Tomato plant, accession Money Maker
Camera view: bottom (45 deg); turntable rotation: 120 degrees
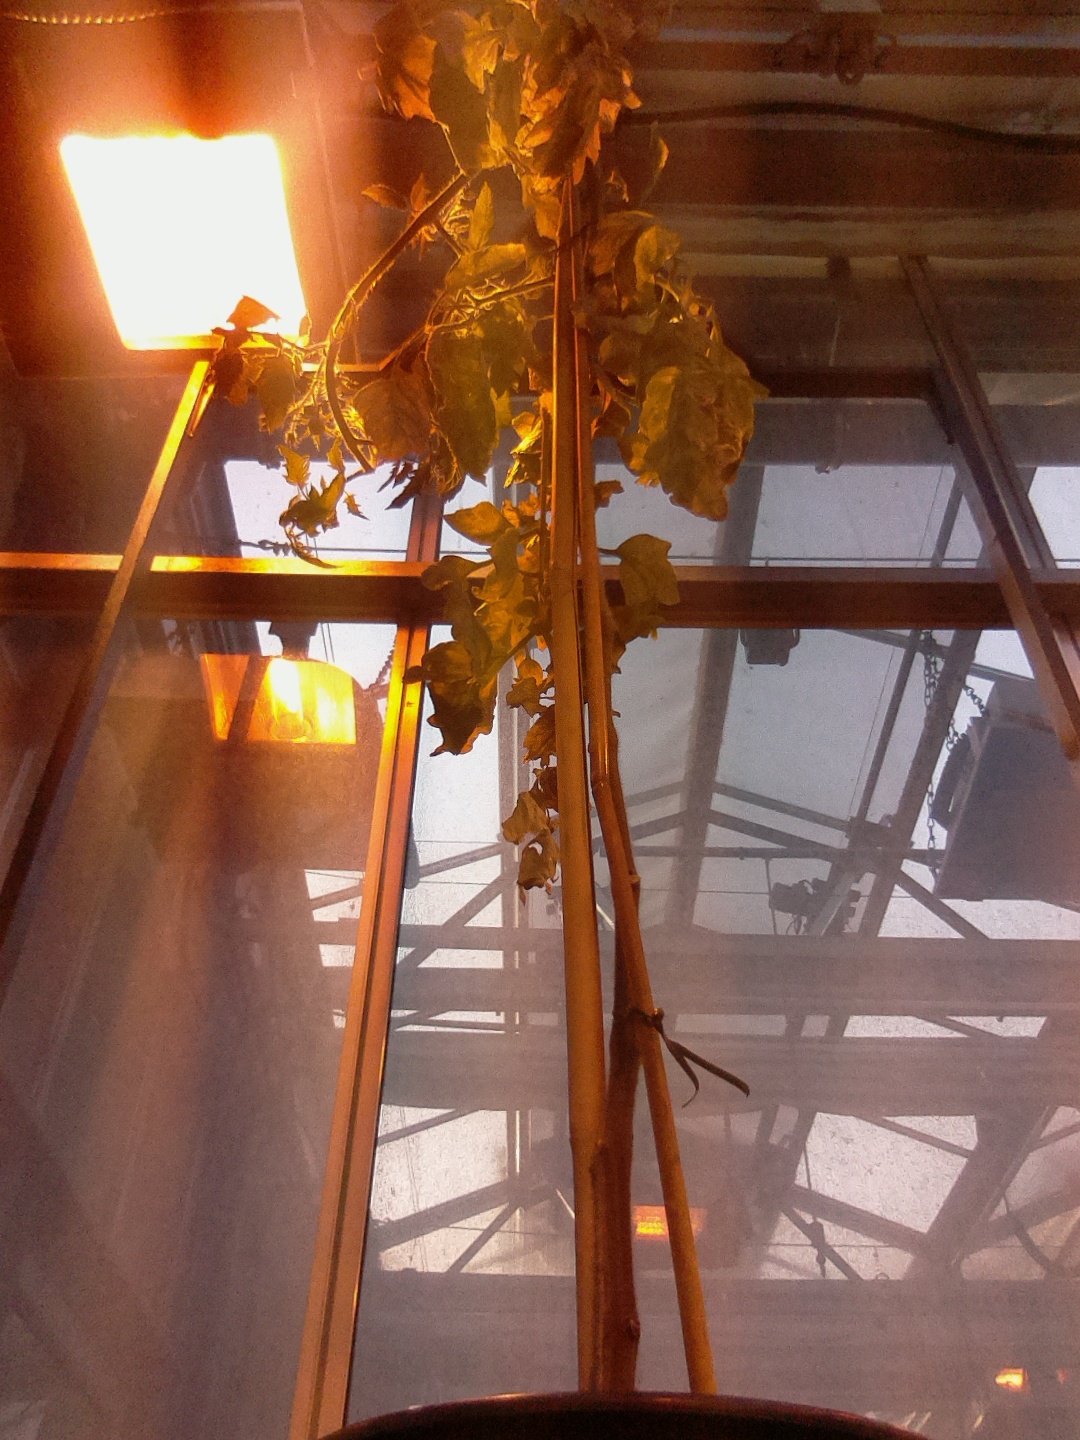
BBCH growth stage 80: fruits start showing typical ripe color (orange -> red)